Time Traveller: The Girl Who Leapt Through Time

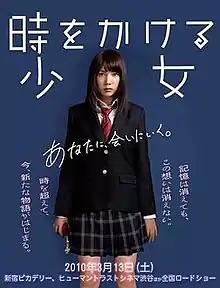
Japanese release poster

Time Traveller: The Girl Who Leapt Through Time, originally released as , is a 2010 Japanese science fiction fantasy film directed by Masaaki Taniguchi and written by Tomoe Kanno. It is the fourth film based on the novel "The Girl Who Leapt Through Time" and is a sequel to the original 1983 film adaptation. The film stars Riisa Naka as the protagonist Akari Yoshiyama, daughter of the original story's protagonist Kazuko Yoshiyama. Naka previously voiced Akari's cousin, Makoto Konno, the protagonist of the 2006 anime adaptation, which followed a different story.